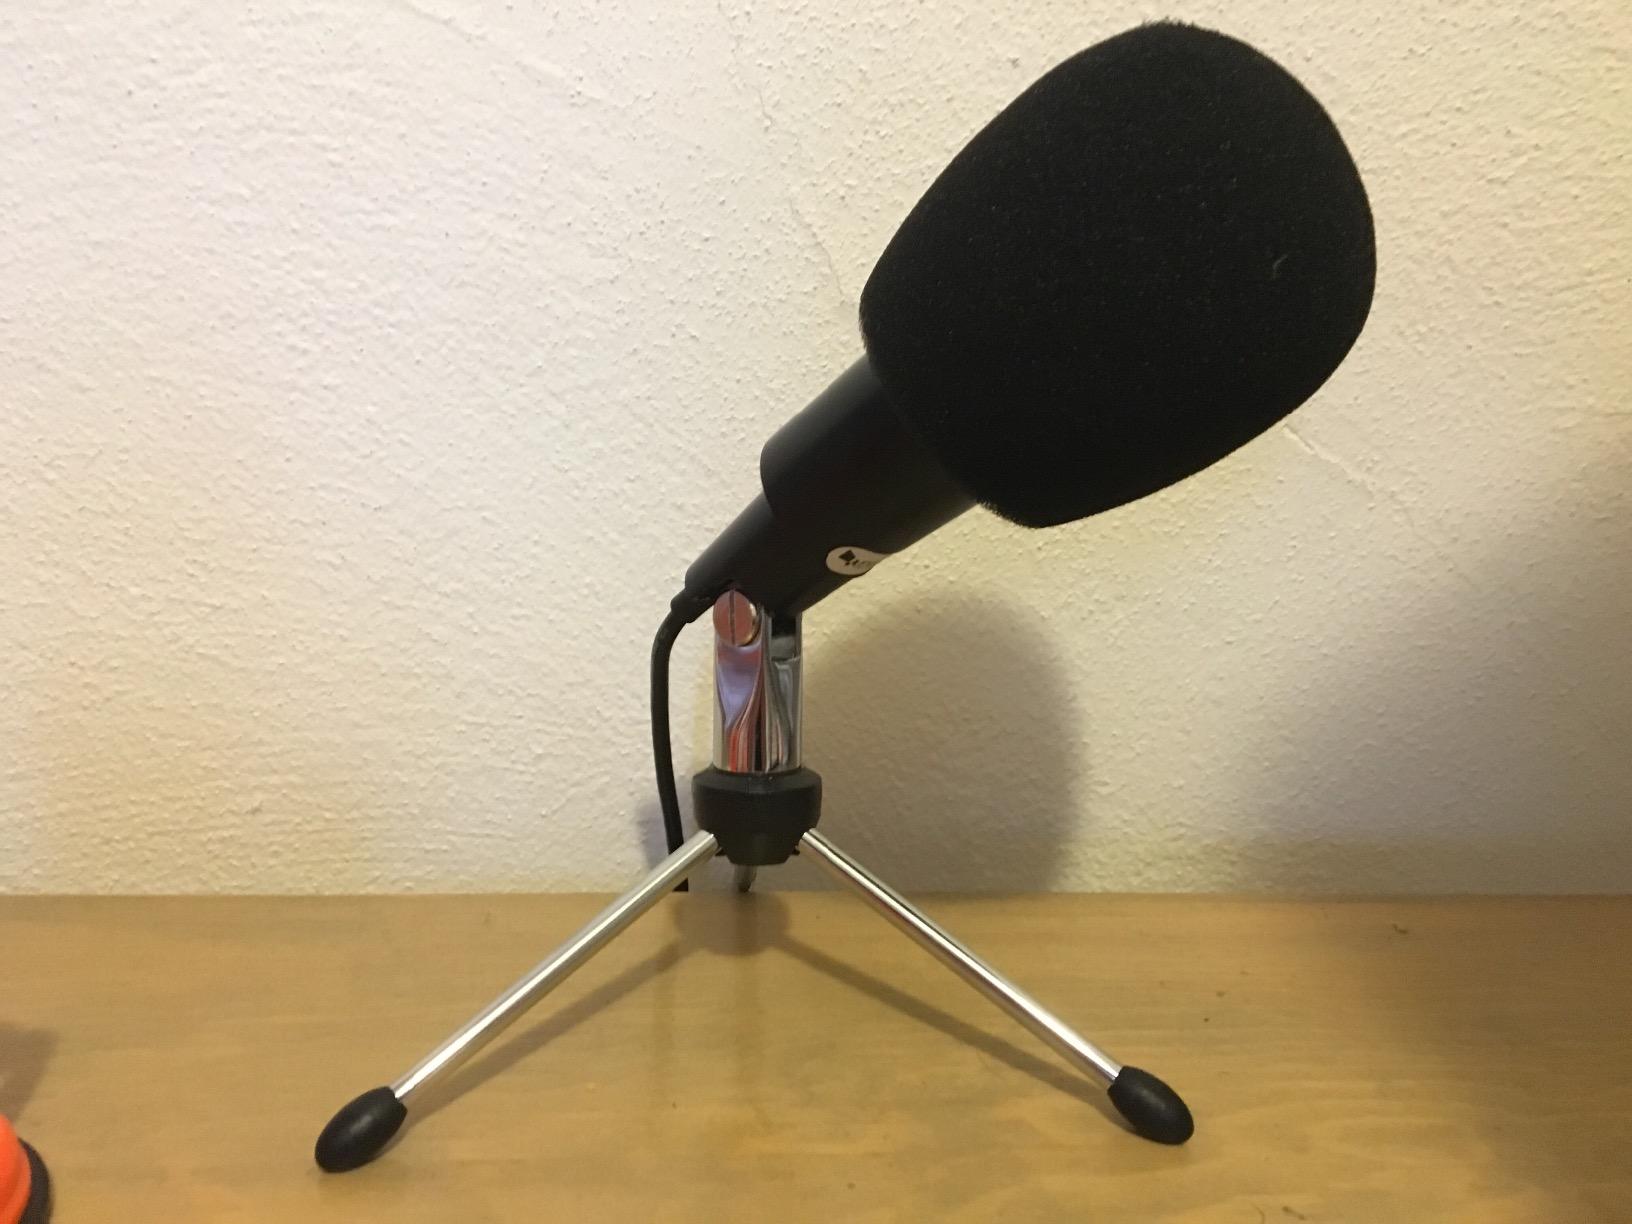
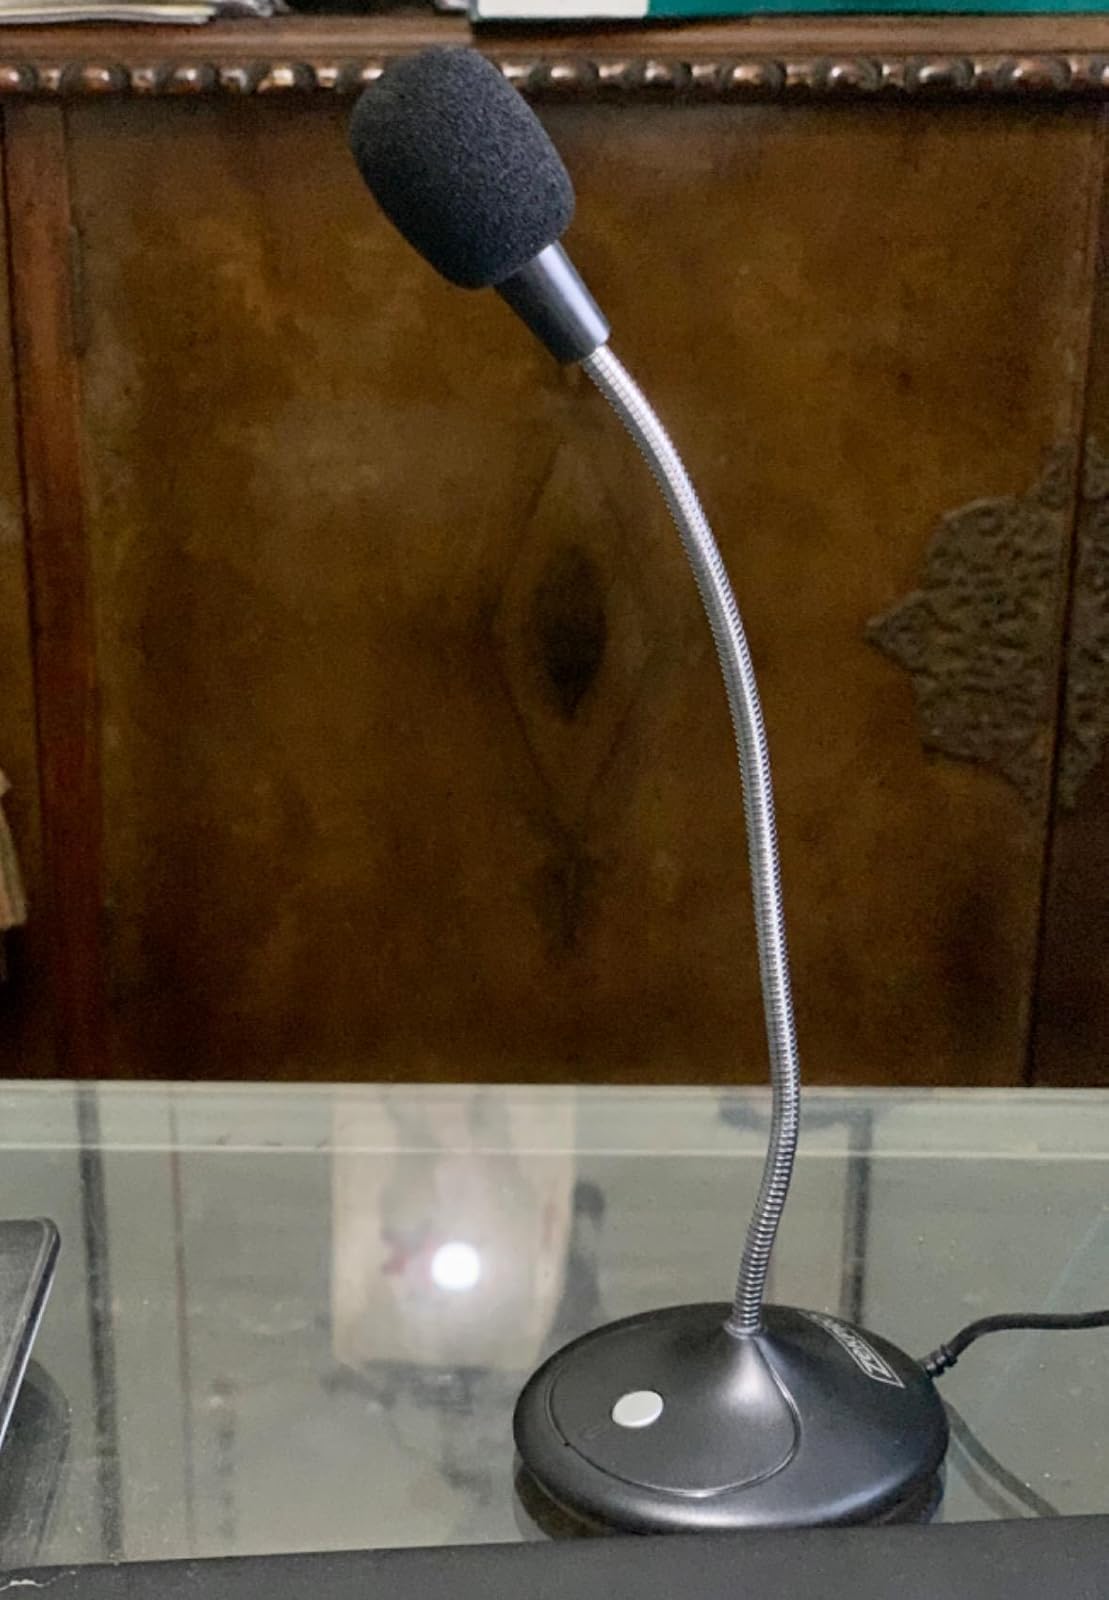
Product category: microphone
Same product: no